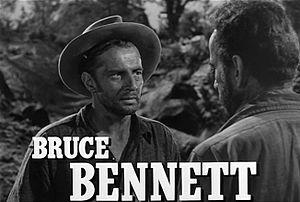
Bruce Bennett est un acteur américain, né Harold Herman Brix le 19 mai 1906 à Tacoma, mort centenaire le 24 février 2007 à Santa Monica.